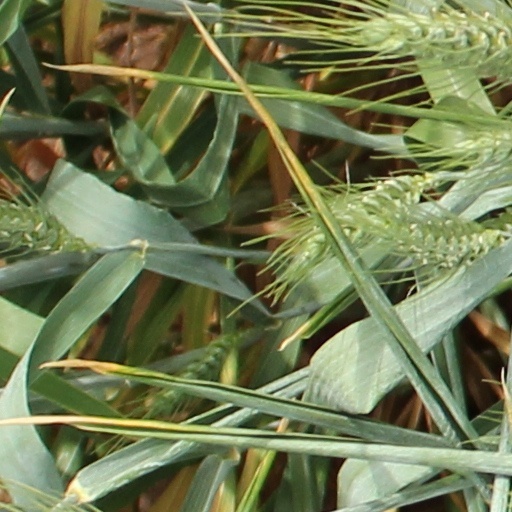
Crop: wheat